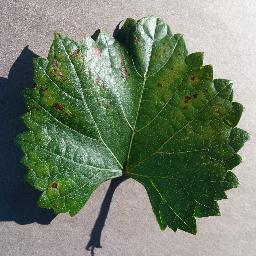
Label: Grape___Esca_(Black_Measles)